Edward Lloyd (publisher)

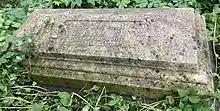
Grave of Edward Lloyd in Highgate Cemetery

One feature of Lloyd's life and character that seems remarkable to the modern eye, though normal enough for people of his generation, was his assumption of financial responsibility for his business. Had it failed, his personal fortune would have gone with it. He set up a company in 1843, before limited liability was legally available, but it does not seem to have been used for outside investors. He probably used it as an accounting convenience while bearing full responsibility for its debts.